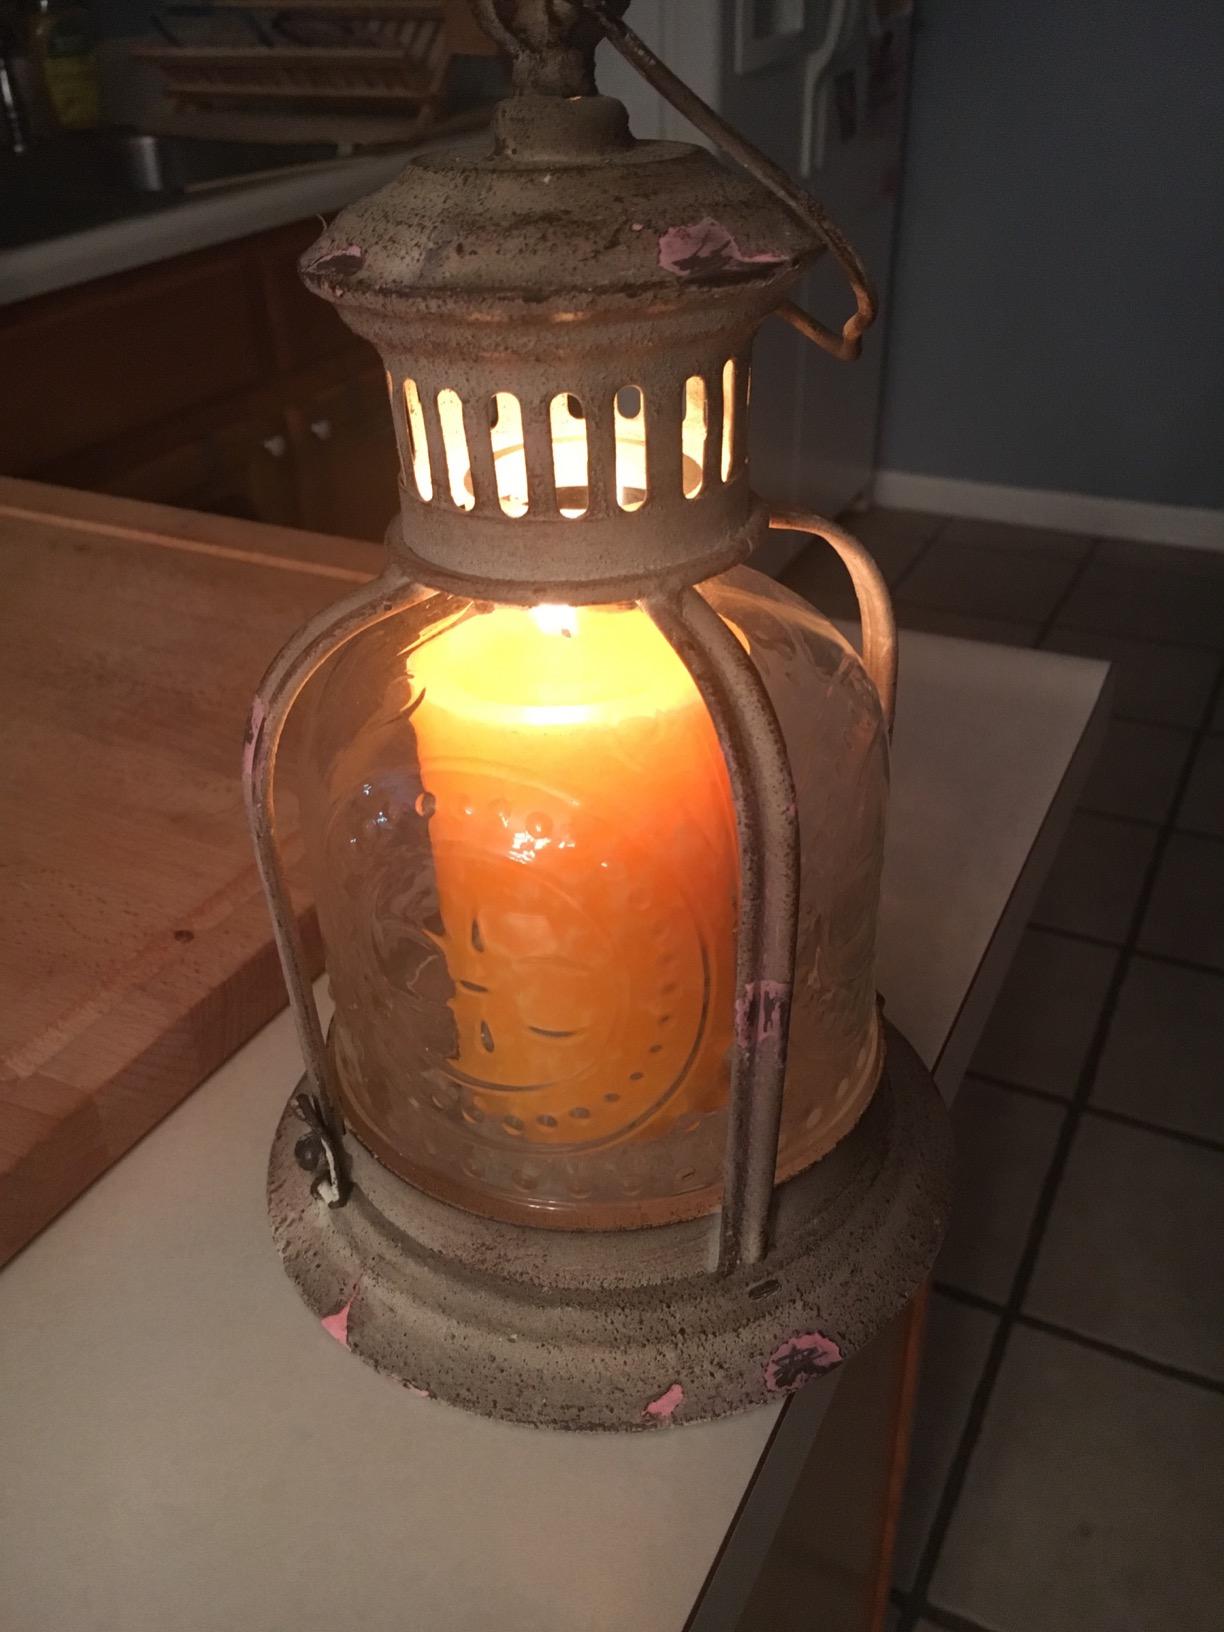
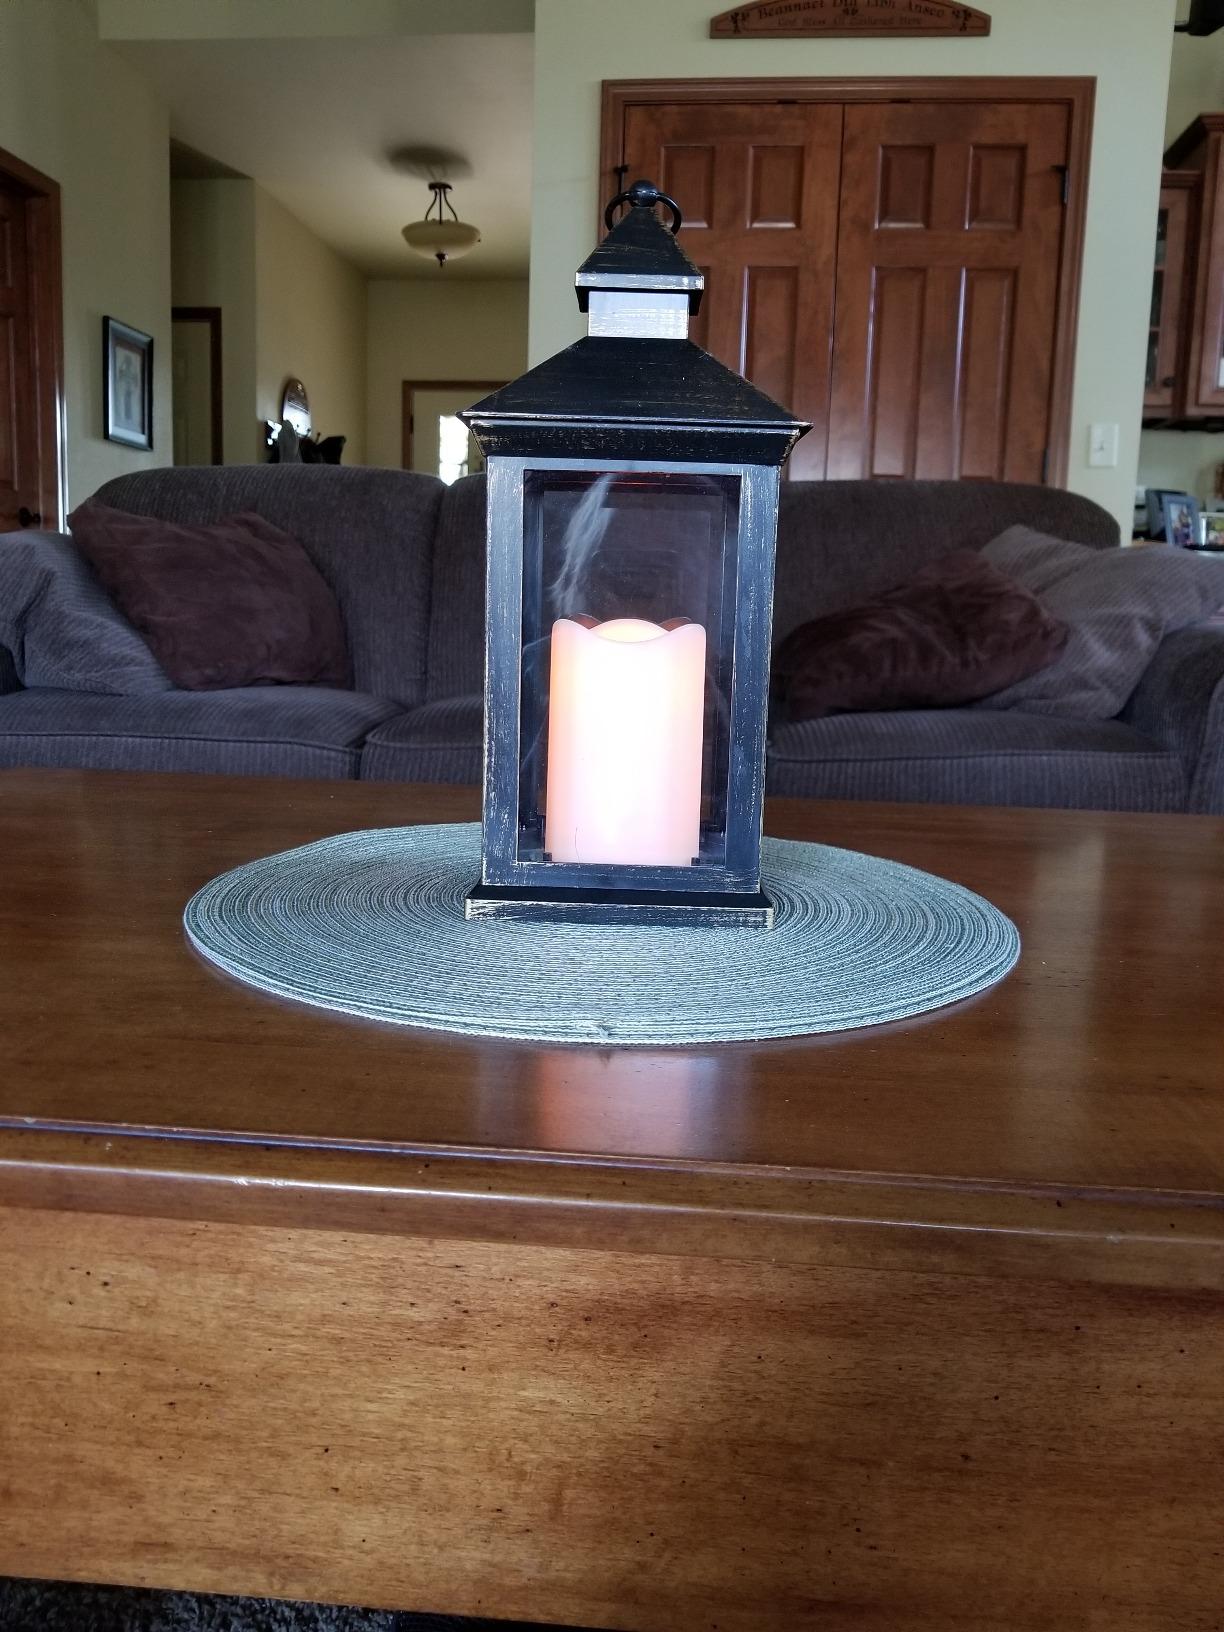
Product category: lantern
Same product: no